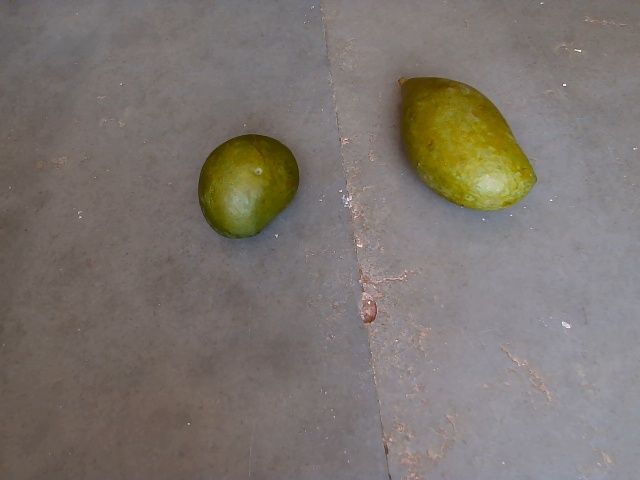
Label: Raw_Mango